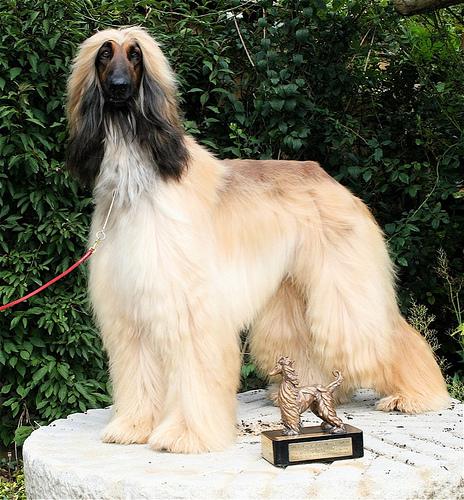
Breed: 222-n000013-Afghan_hound